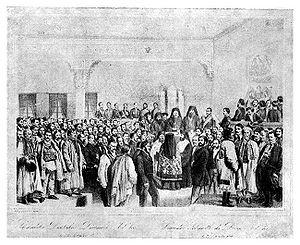
30 avril, Trieste : départ de l’expédition du Novara pour un voyage scientifique autour du monde.